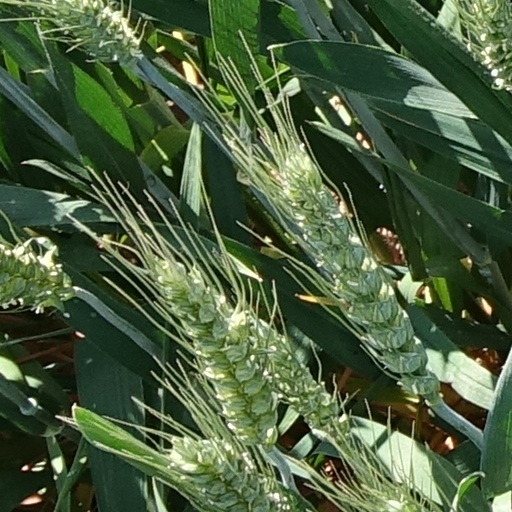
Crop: wheat